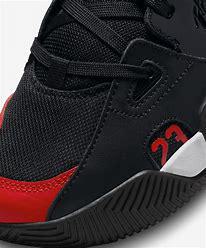
Brand: Jordan
Model: Stay Loyal 2